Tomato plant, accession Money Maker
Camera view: bottom (45 deg); turntable rotation: 300 degrees
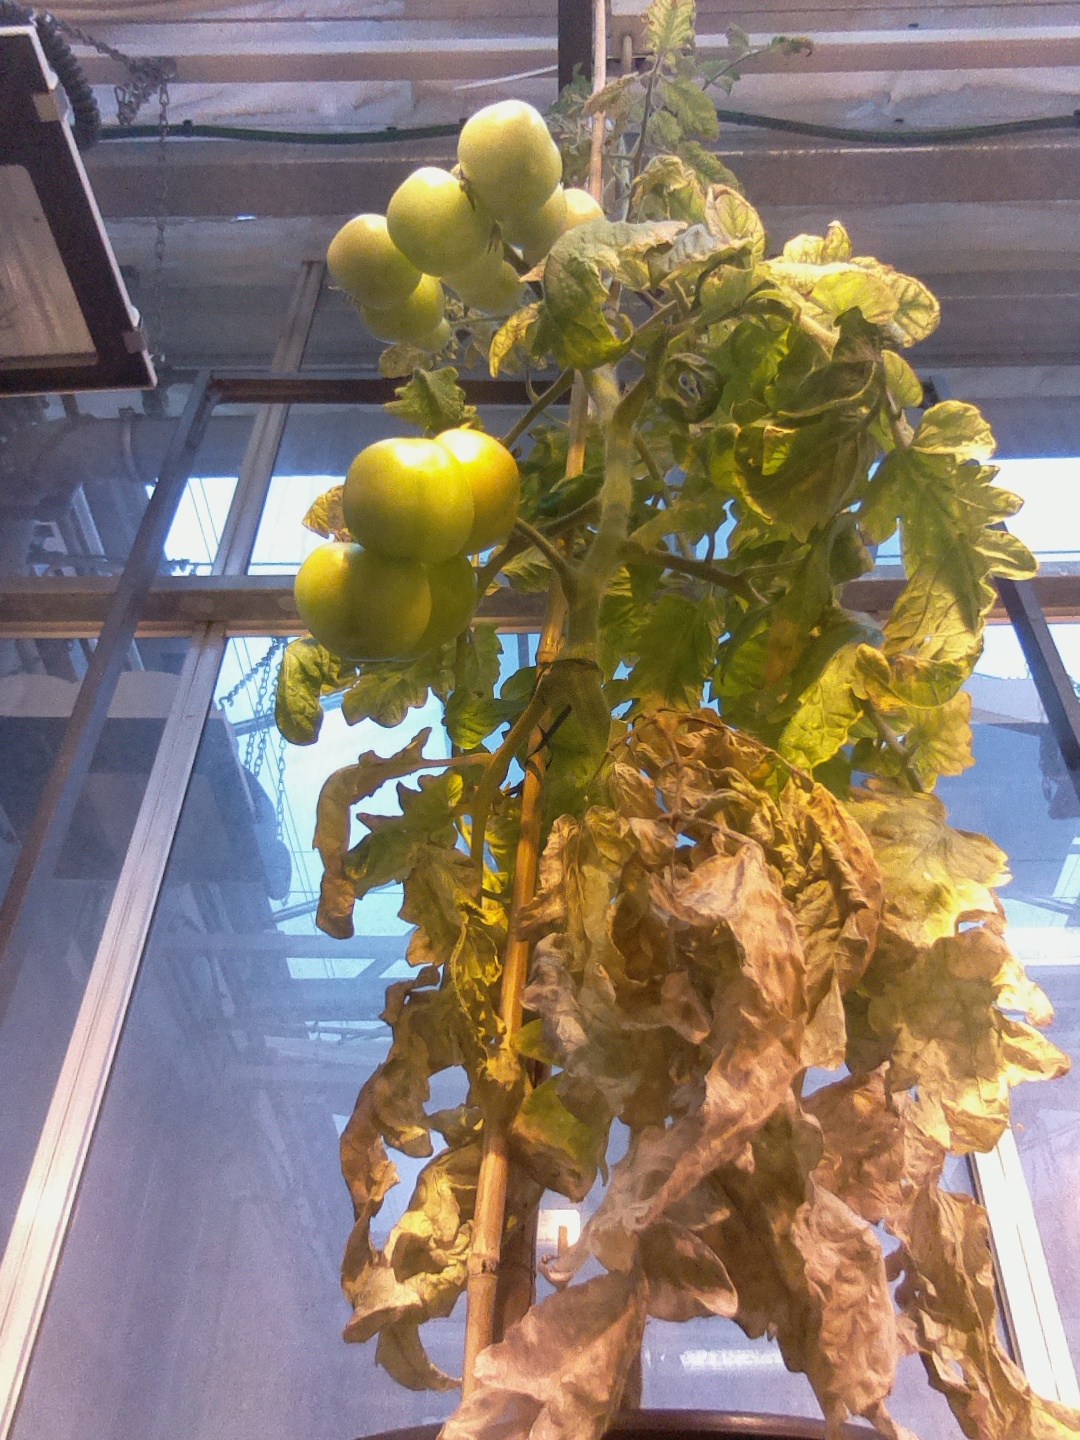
BBCH growth stage 80: fruits start showing typical ripe color (orange -> red)